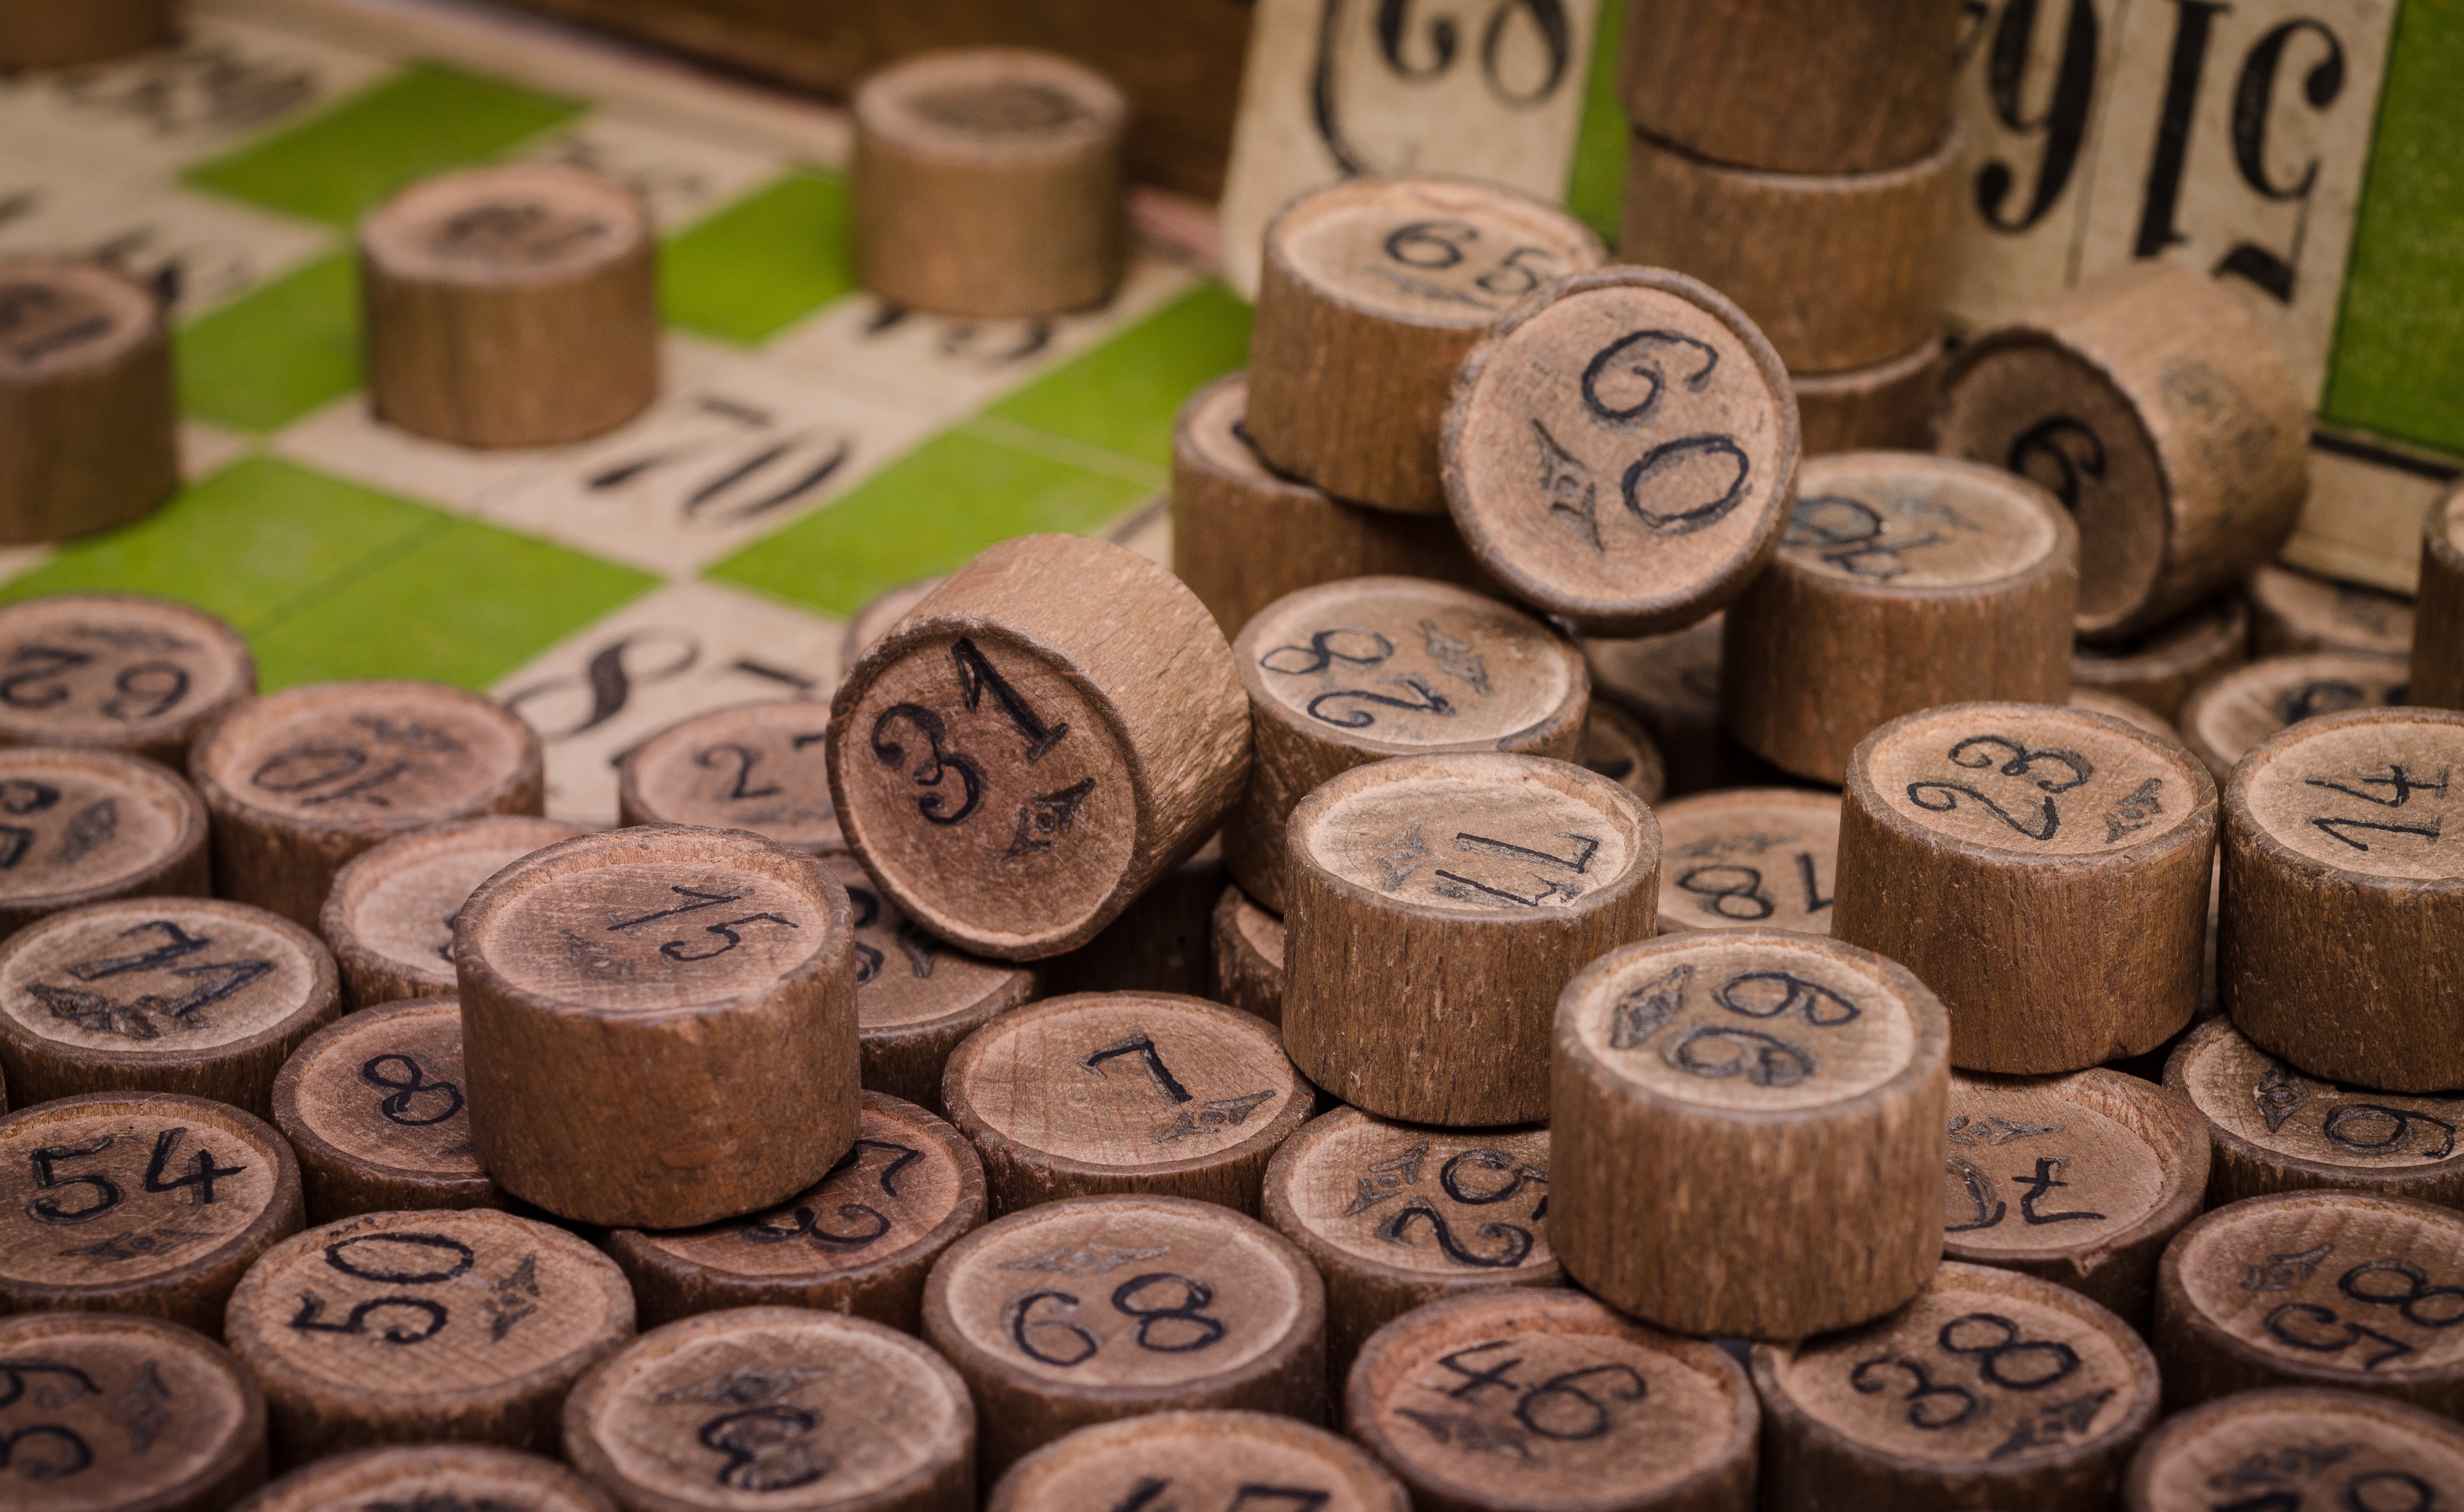
wood, game, play, number, money, leisure, gamble, close up, art, fun, currency, casino, gambling, luck, risk, fortune, winner, entertainment, ticket, success, lotto, jackpot, lottery, bingo, win, winning, wealth, chance